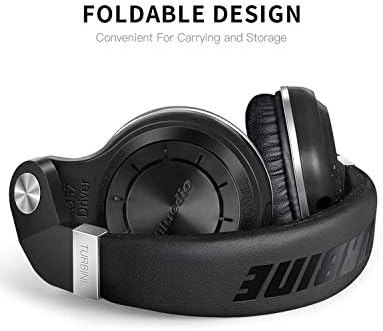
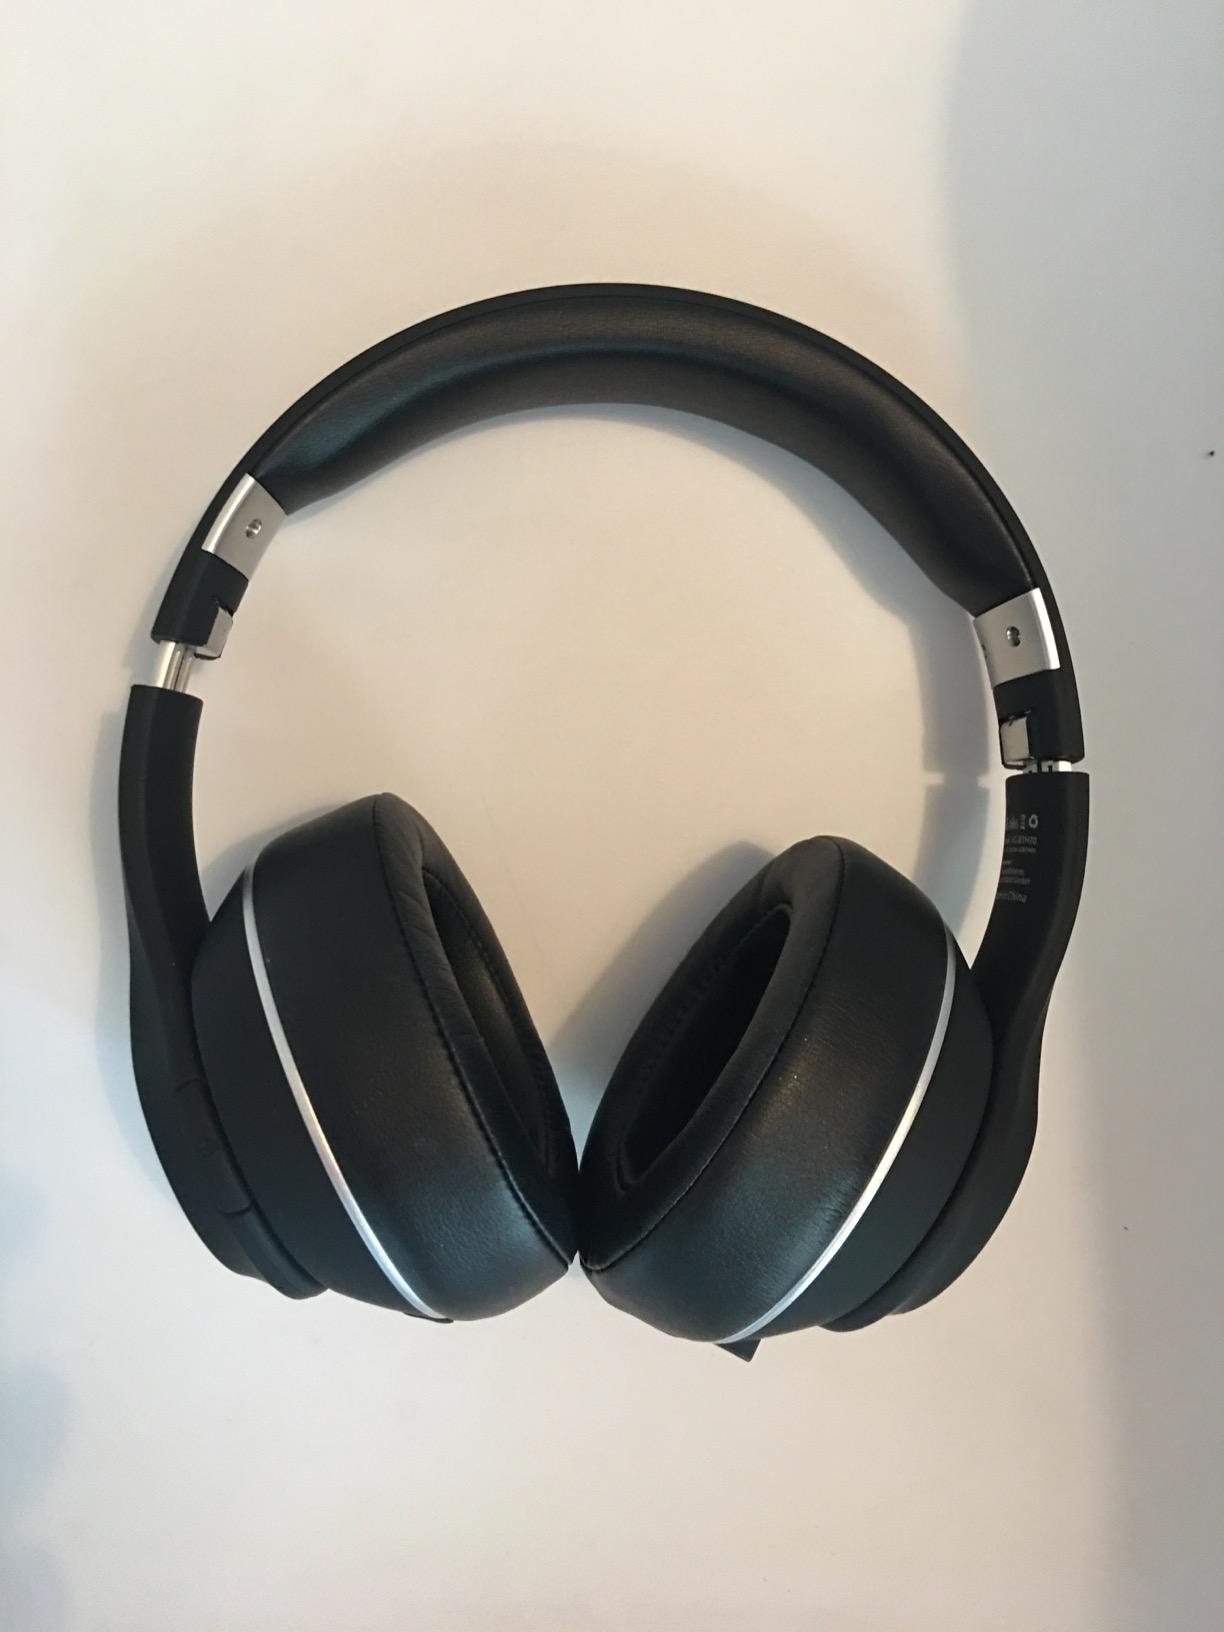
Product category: headphones
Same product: no